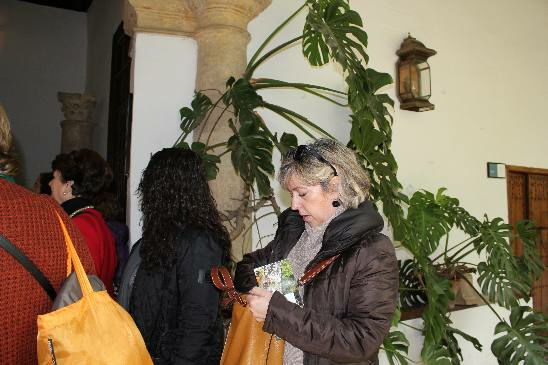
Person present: Yes